Naila

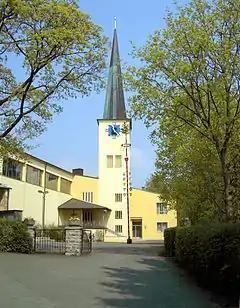
Naila: The Church of the Transfiguration

The earliest documentation of Naila was recorded on 9 January 1343. The first settlements in the area around Naila probably happened between the 12th and 14th century. The name Naila first appeared as "Neulins" (and variations thereof), has its origins most likely in the meaning "Small new settlement". In 1454, Naila was awarded a coat of arms by its overlord, Margrave John.